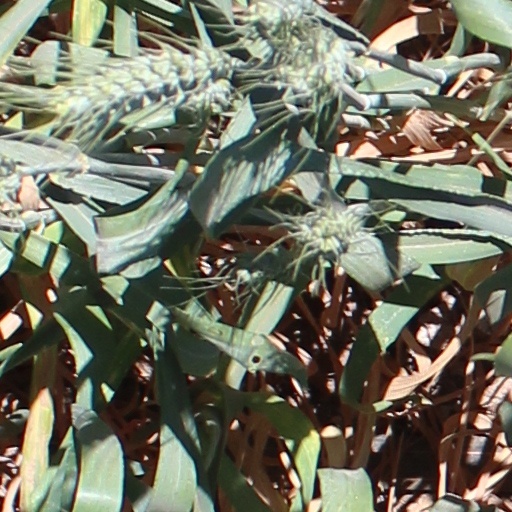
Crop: wheat